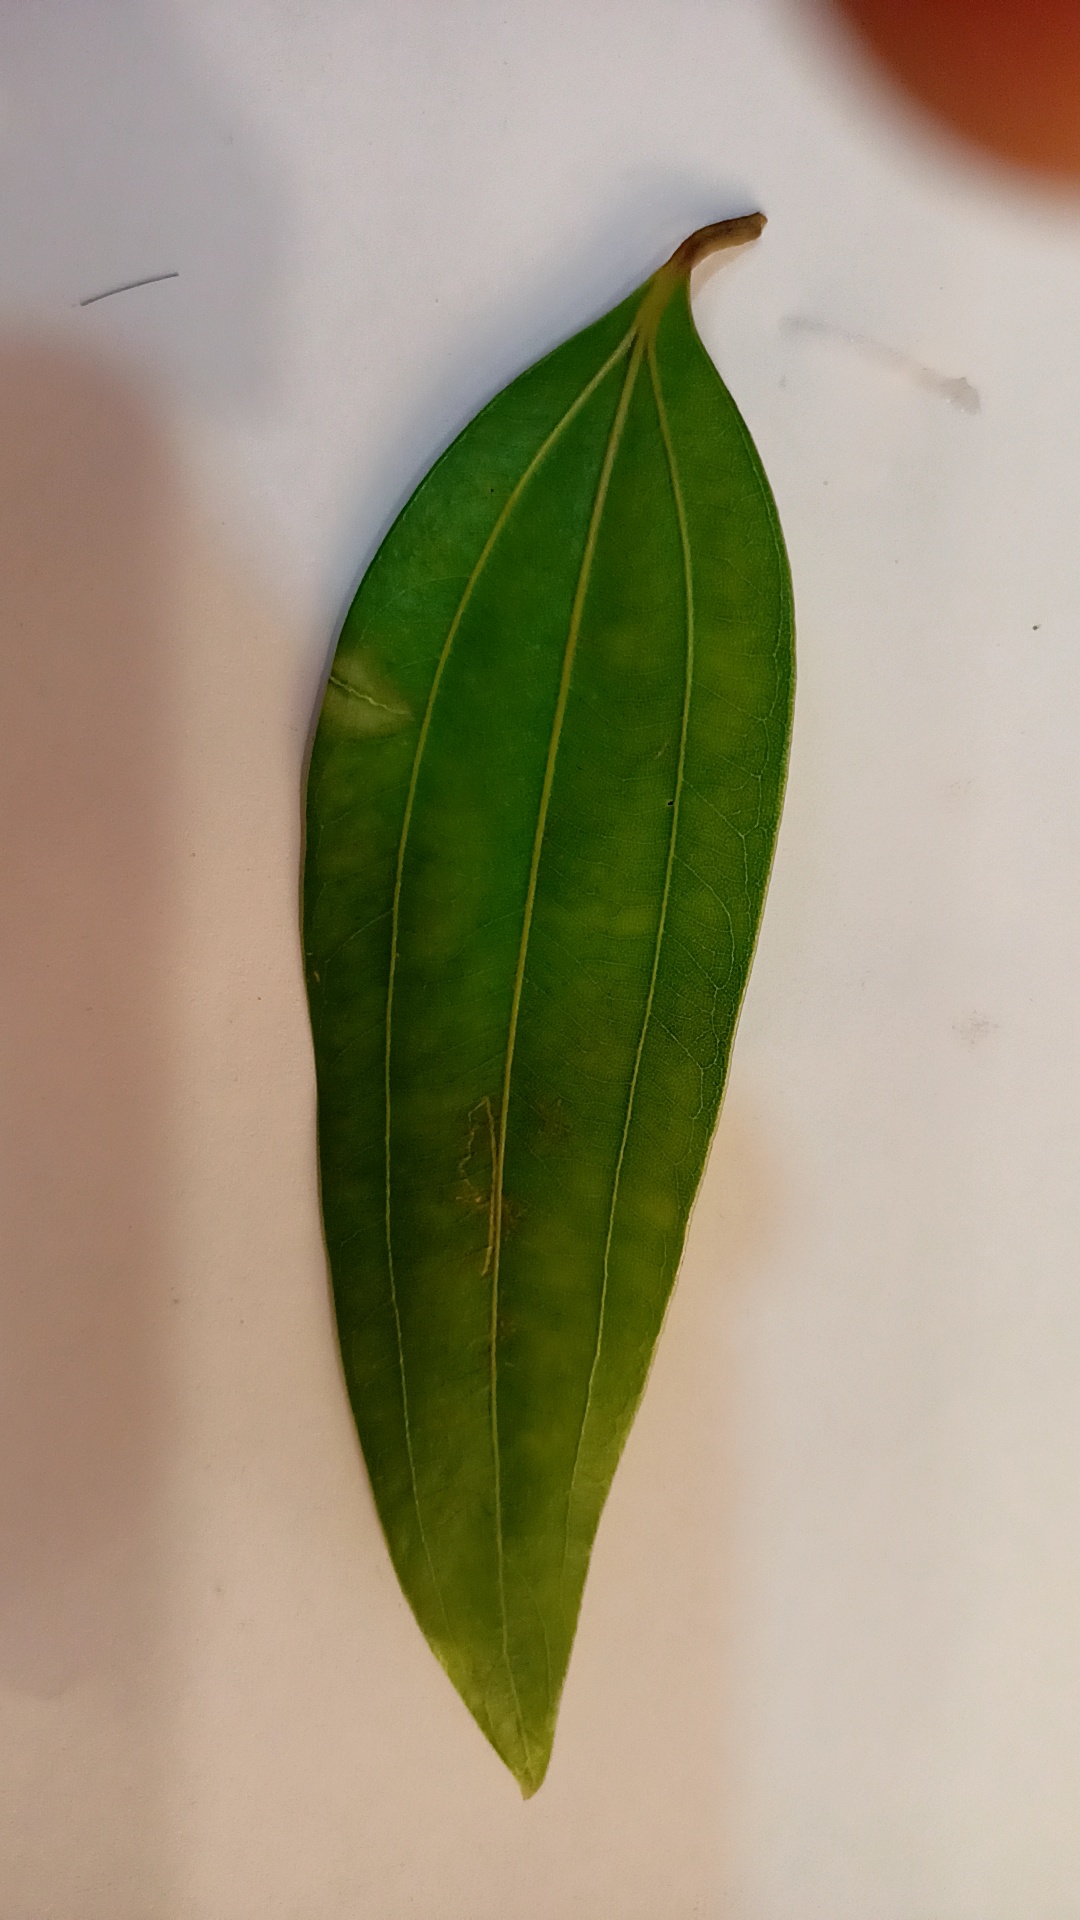
Label: Healthy